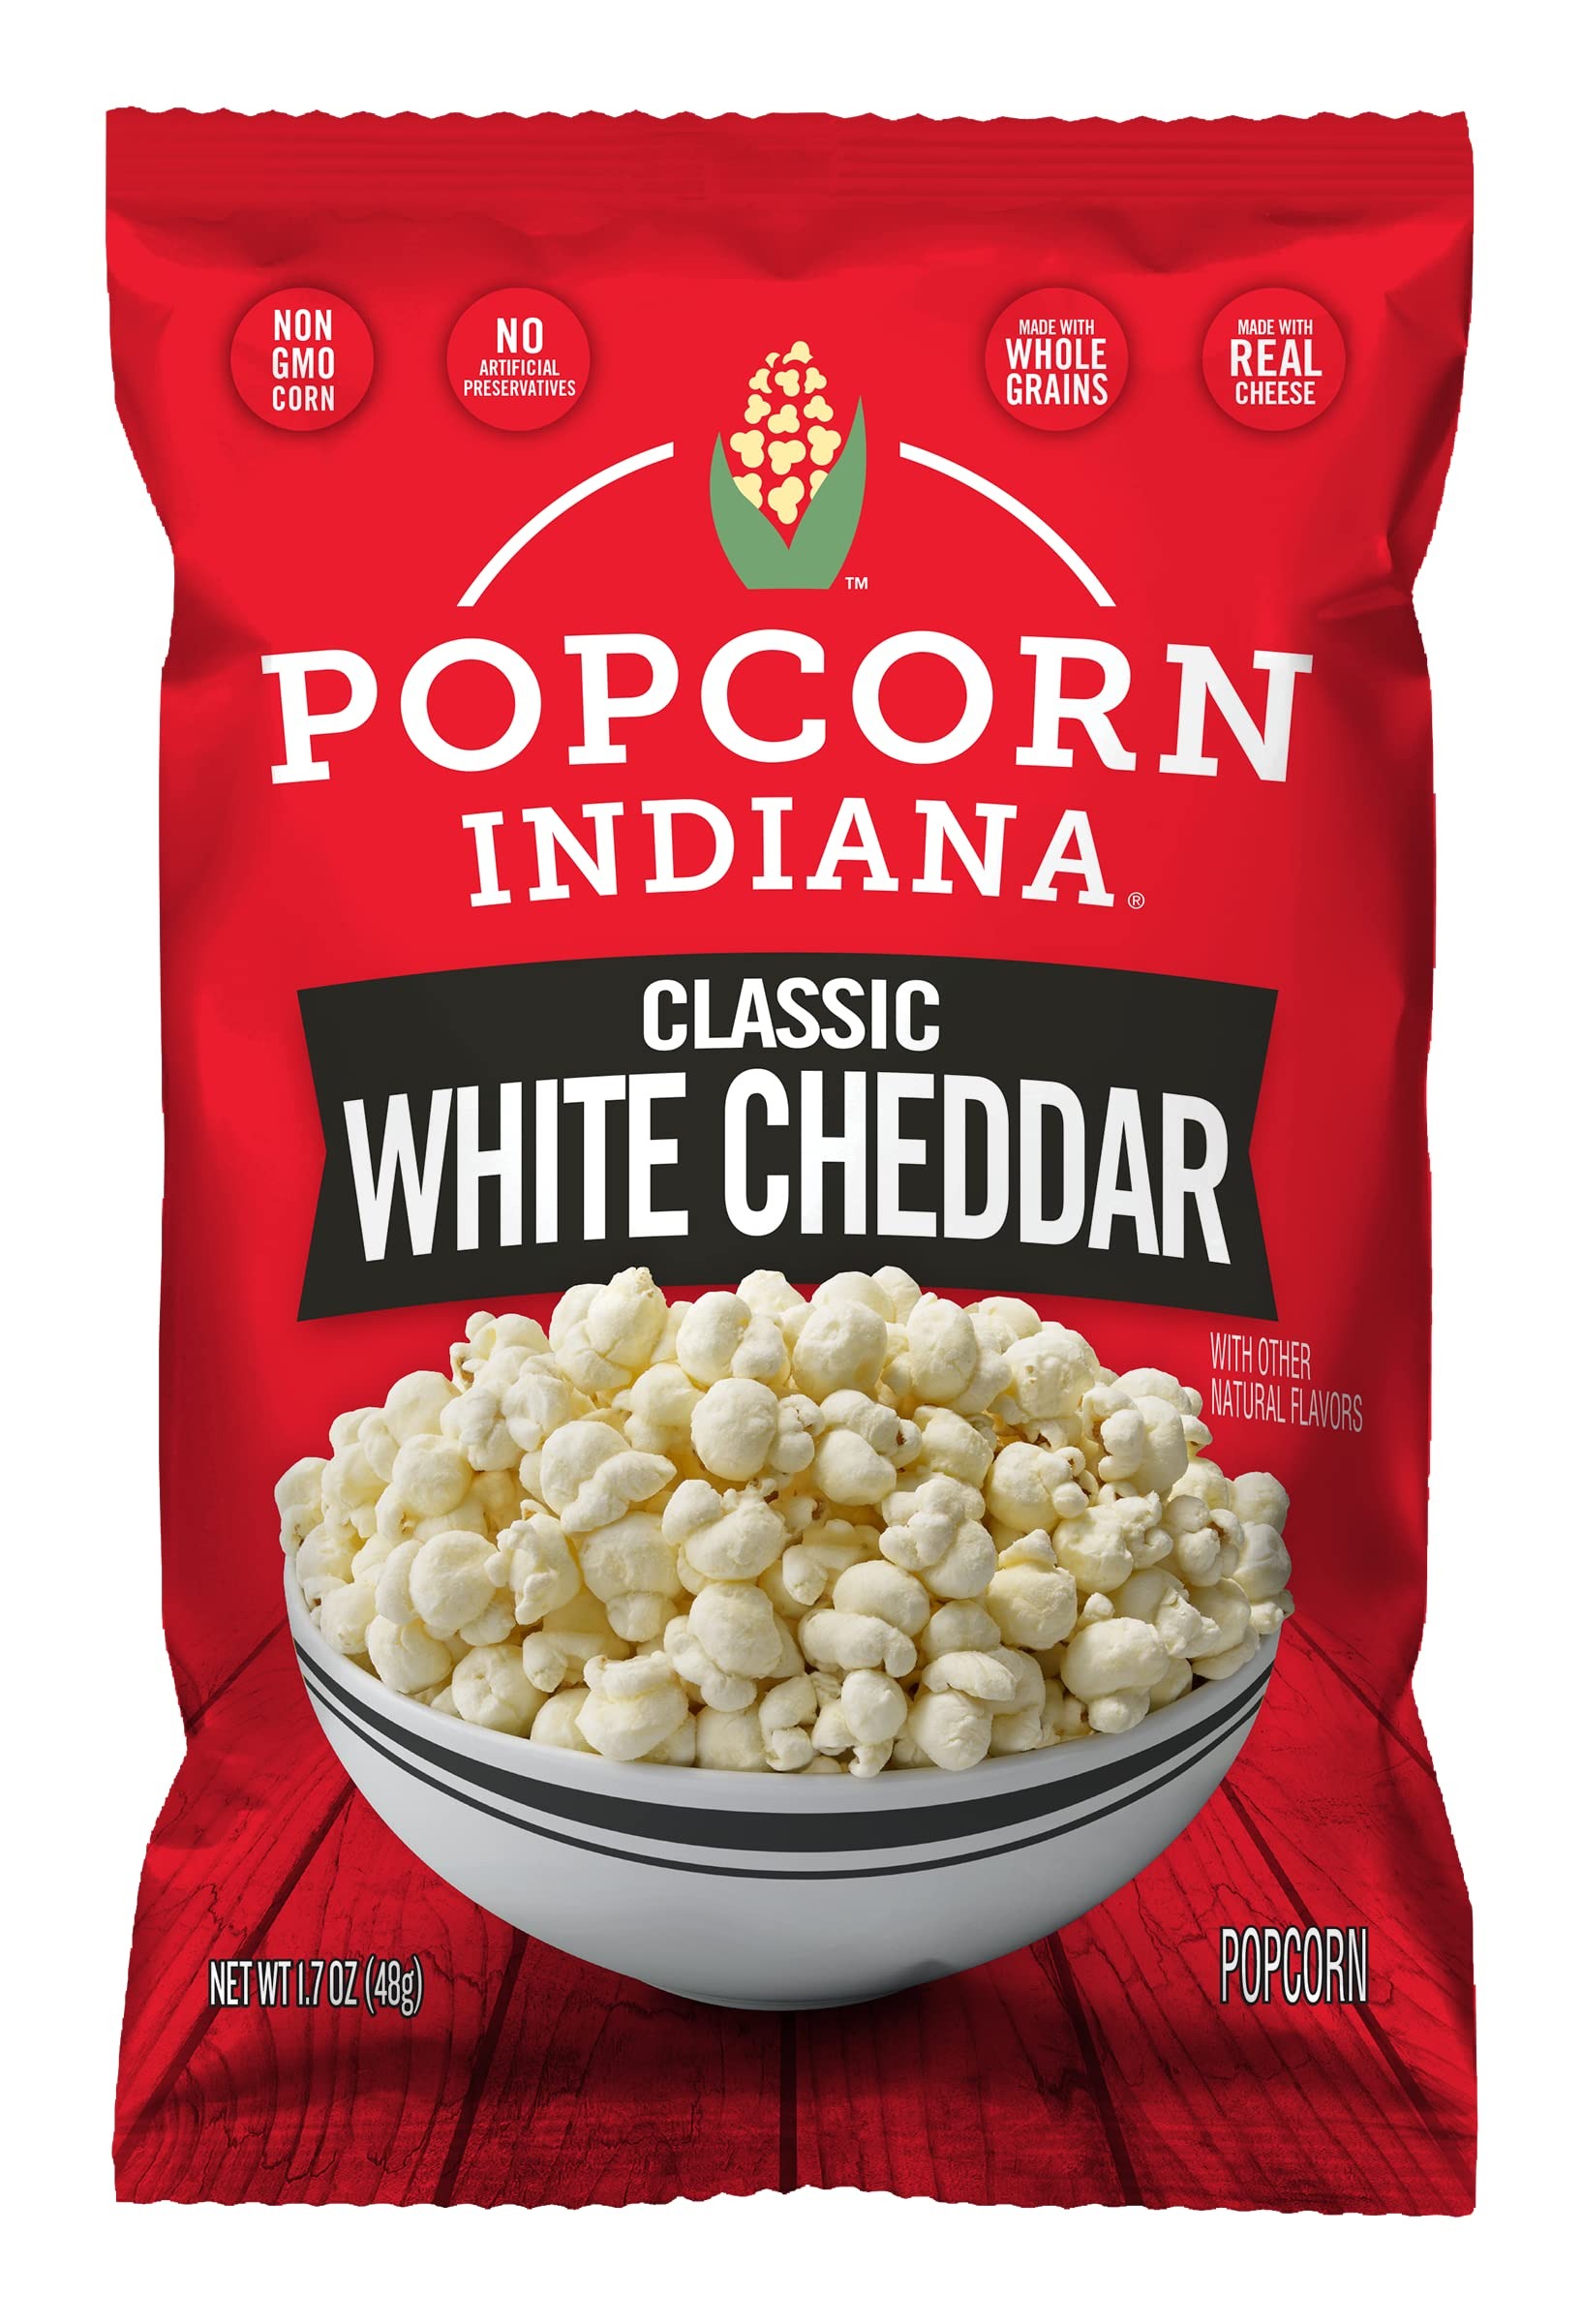
Item Name: Popcorn Indiana Classic White Cheddar (6 Count - 1.7 Oz Each)
Bullet Point 1: Includes Six (6) 1.7oz bags of Popcorn Indiana Classic White Cheddar Popcorn
Bullet Point 2: Pre-popped, full of flavor, and ready to enjoy!
Bullet Point 3: Made with Real White Cheddar! Keep this delicious flavor on hand for movie nights, after-school snacks, friendly hangouts, late nights, and any other happy snacking occasion!
Bullet Point 4: Certified gluten-free, Non-GMO, no artificial flavors, colors, or preservatives
Bullet Point 5: Delicious American popcorn made from simple, real ingredients grown in the heartland and popped fresh daily
Value: 10.2
Unit: Ounce

Price: 35.85